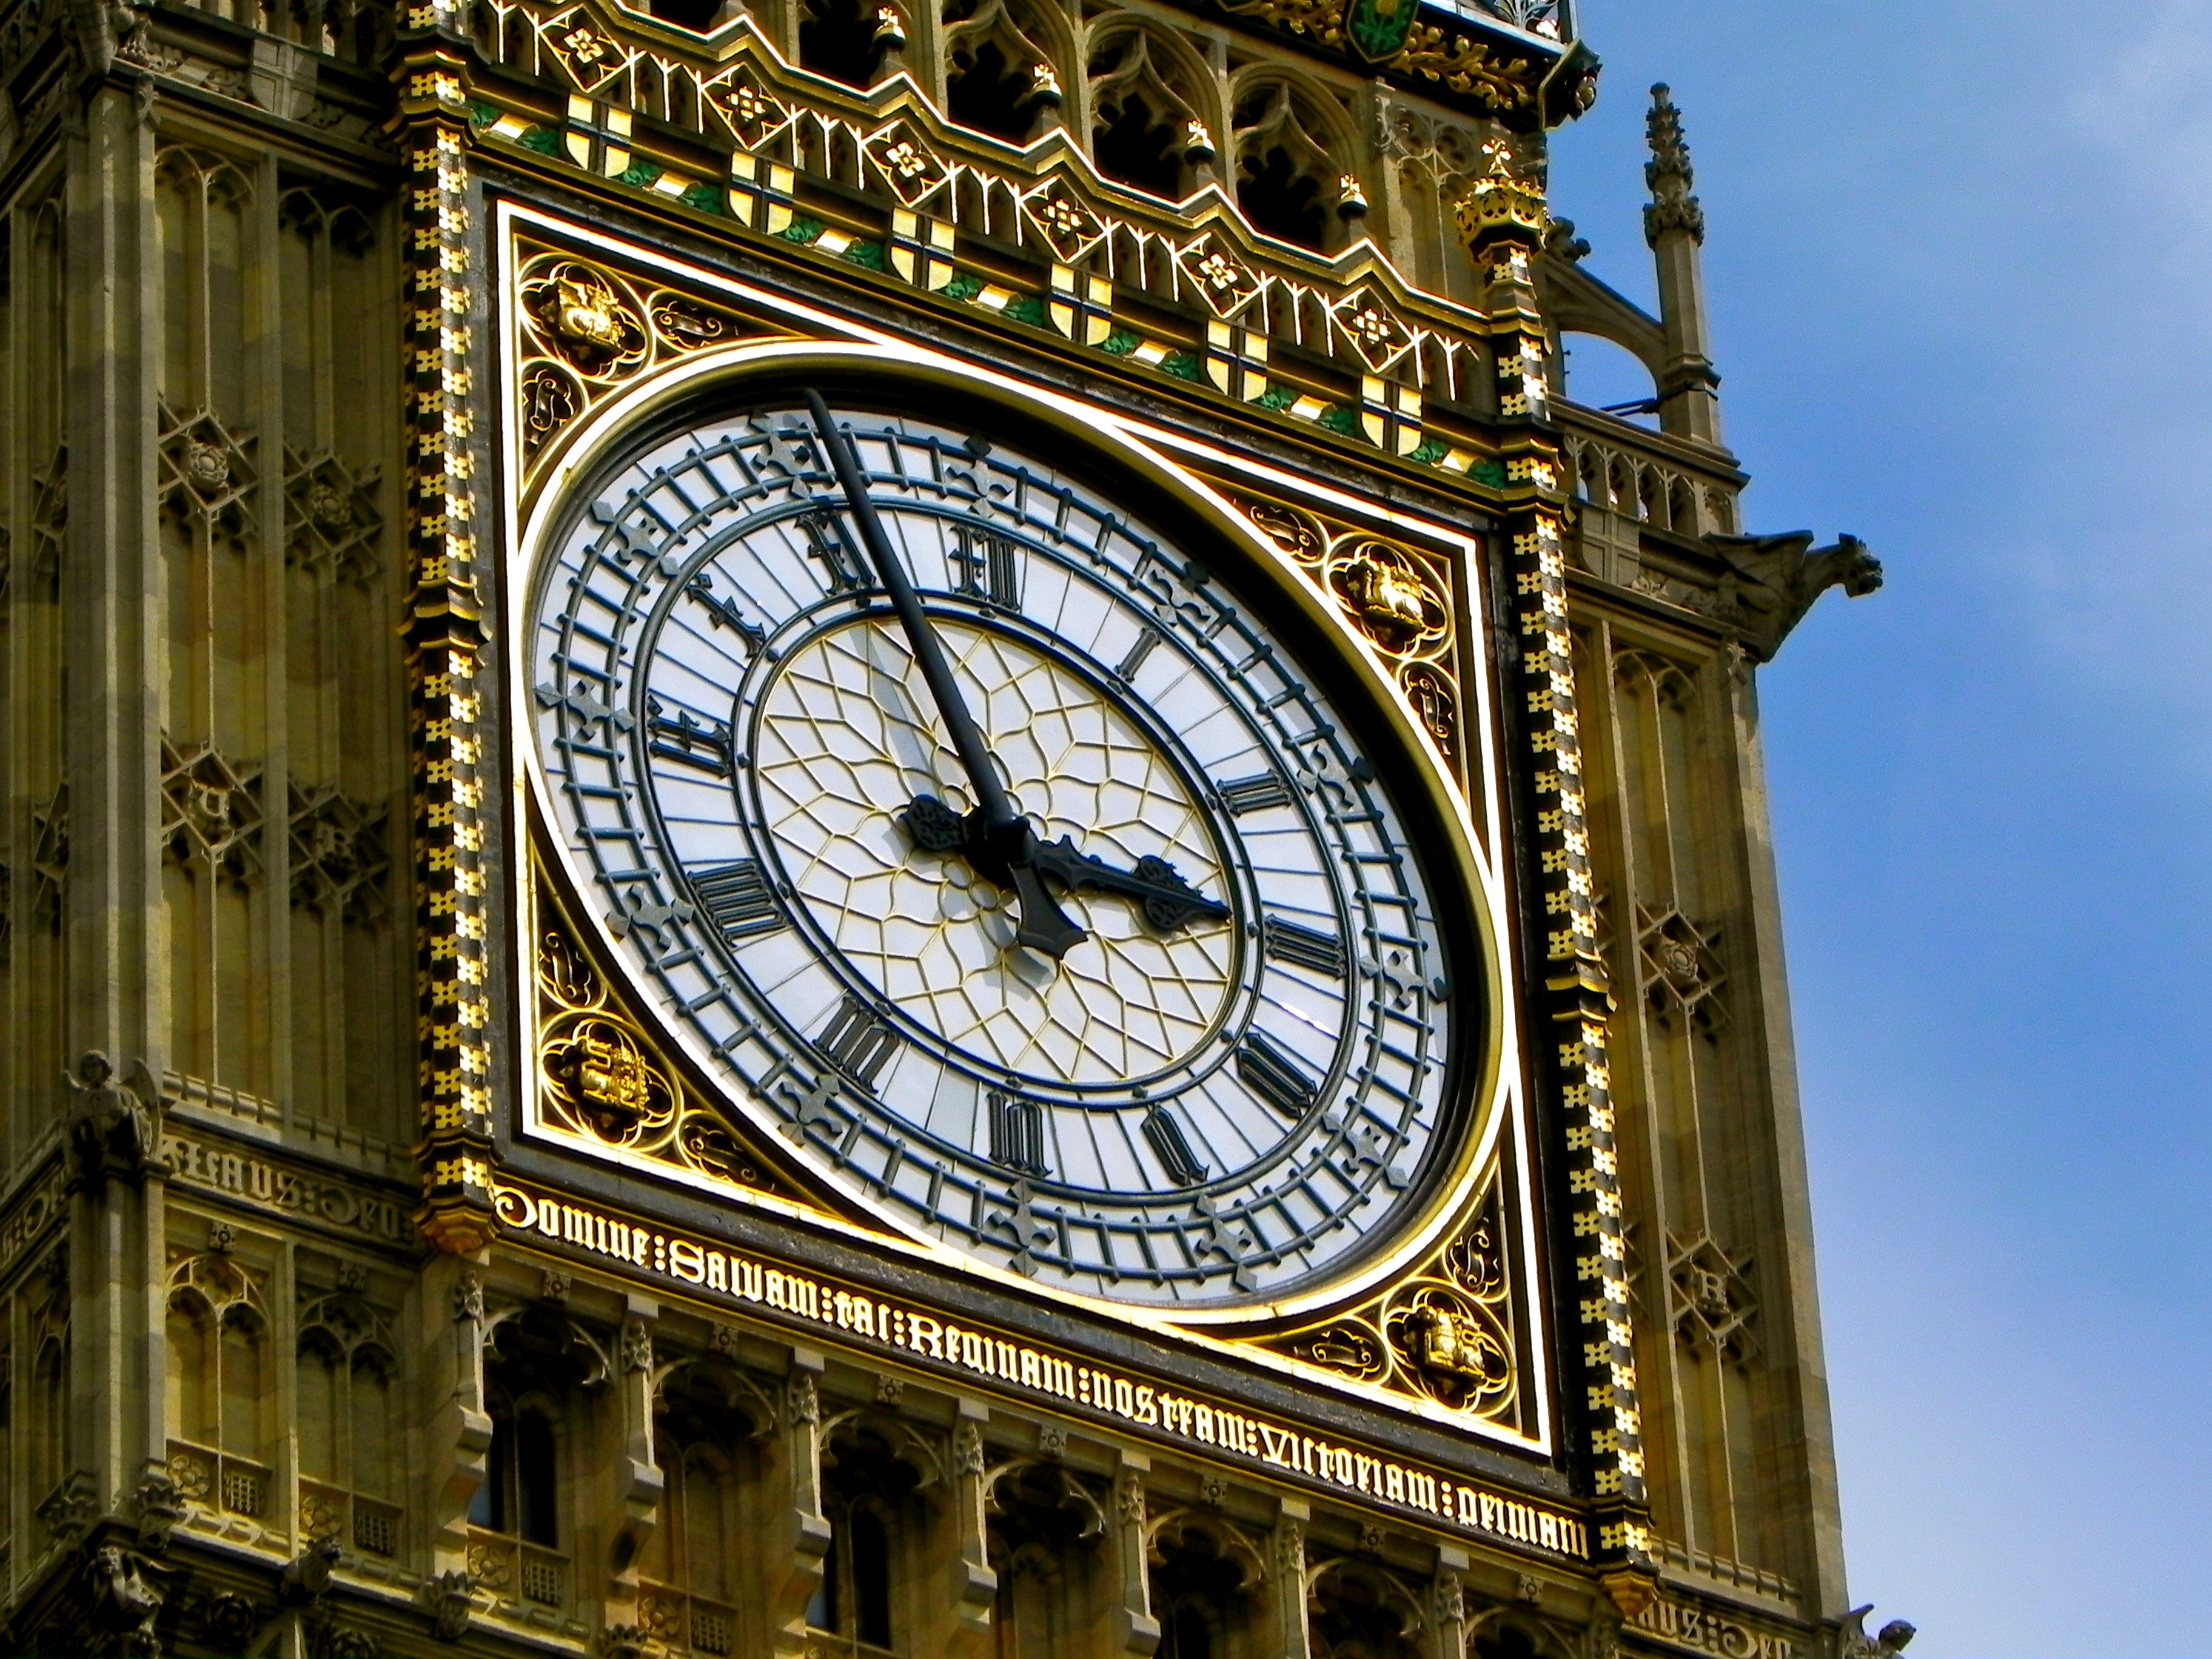
architecture, clock, monument, tourist, tower, landmark, facade, church, cathedral, attraction, historic, big ben, clock tower, uk, england, london, parliament, british, big, britain, westminster, ben, basilica